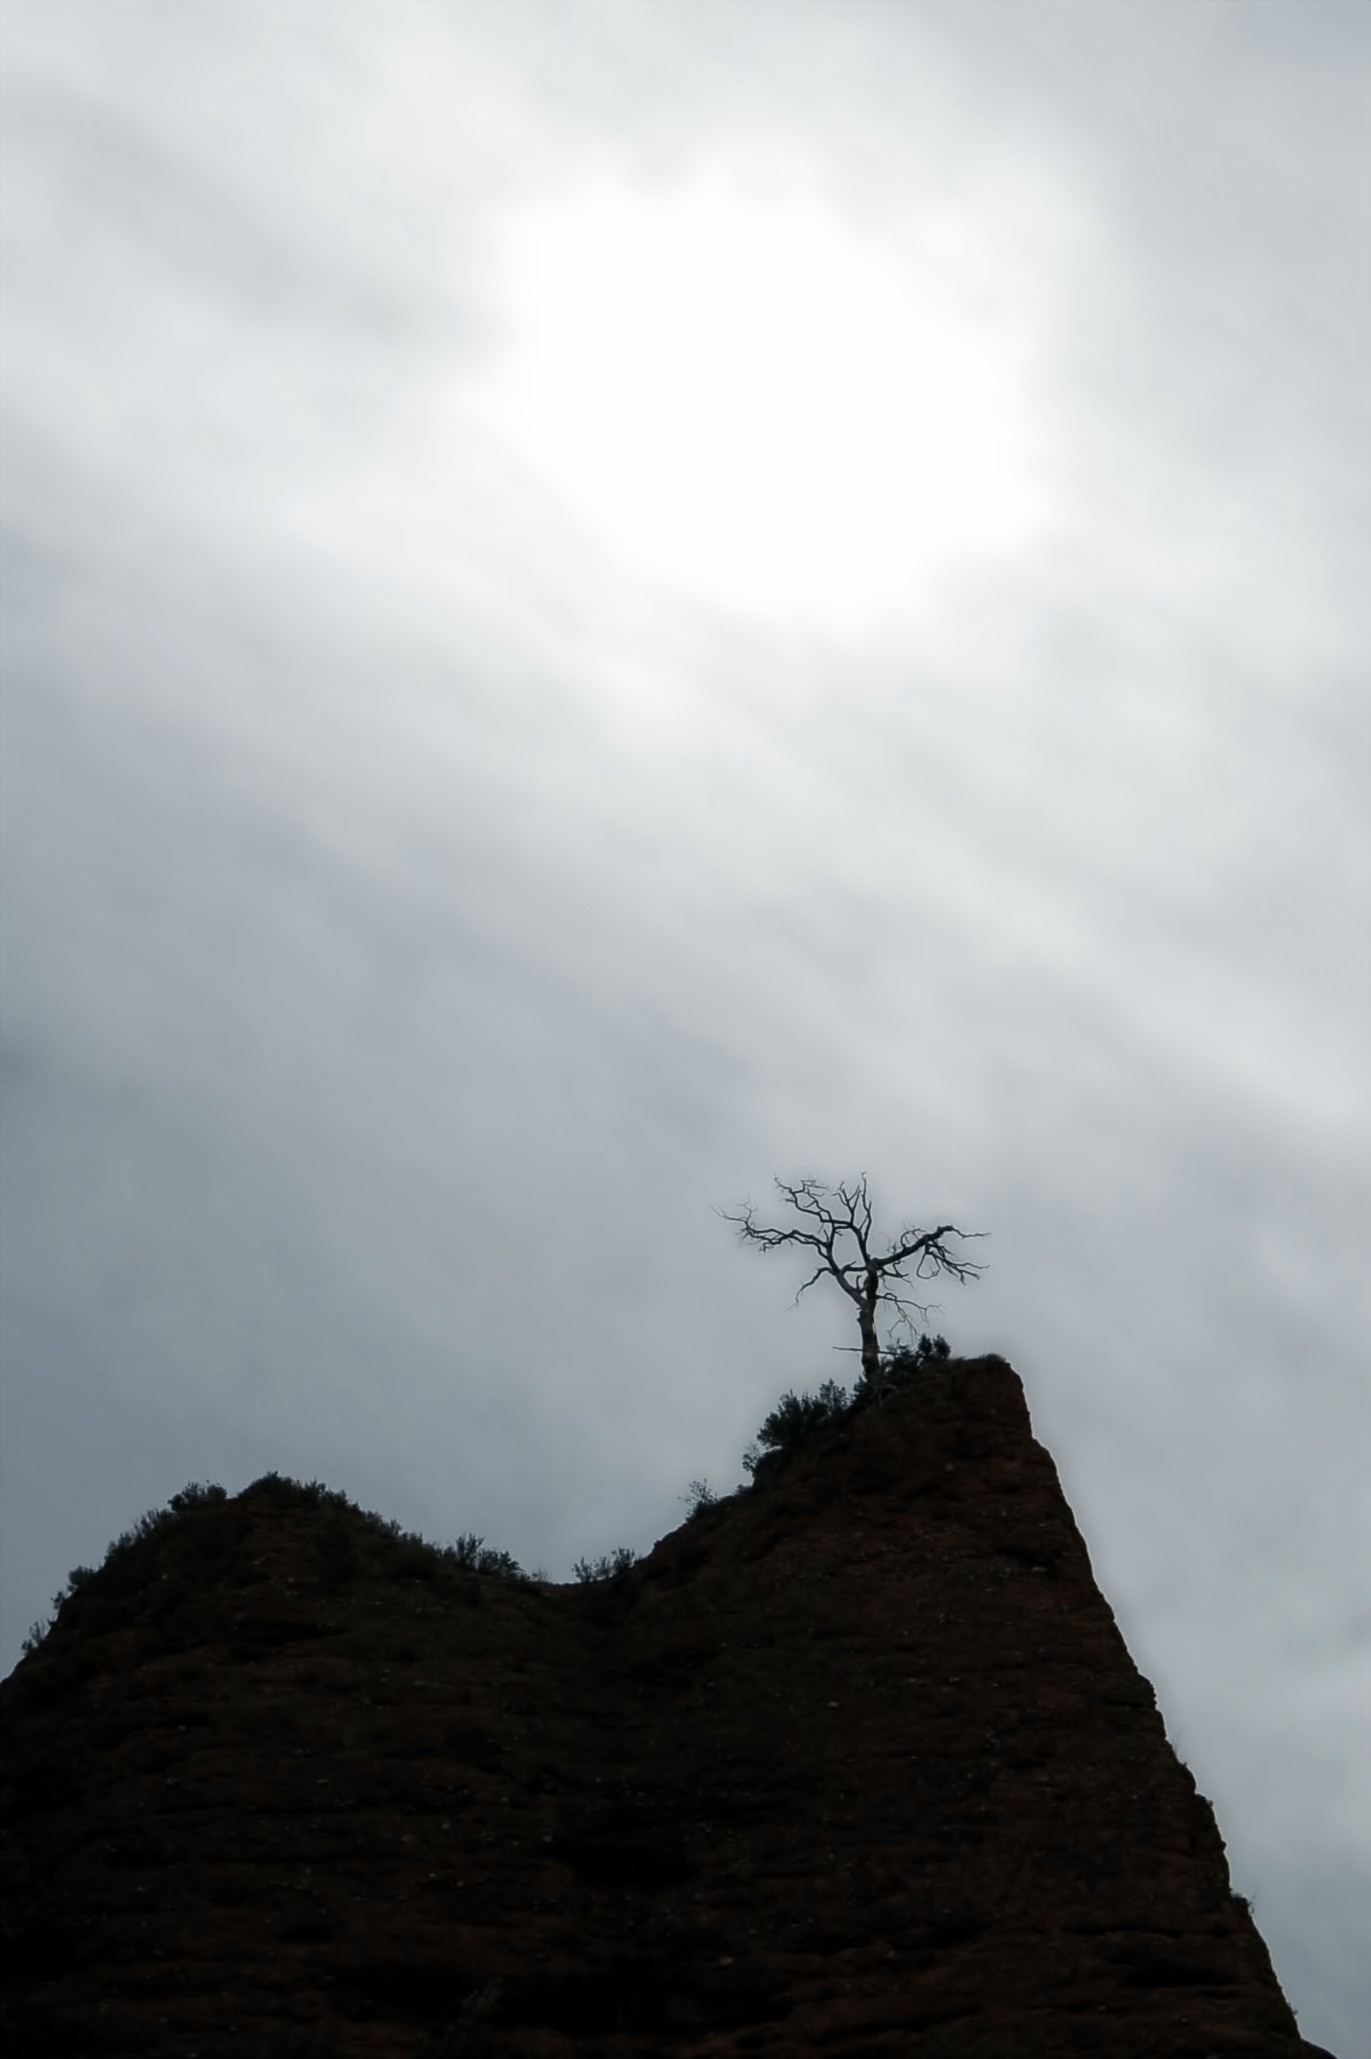
landscape, tree, nature, mountain, cloud, black and white, sky, sun, fog, sunlight, hill, atmosphere, reflection, weather, ridge, summit, highlights, soledad, meteorological phenomenon, atmospheric phenomenon, mountainous landforms